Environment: lab
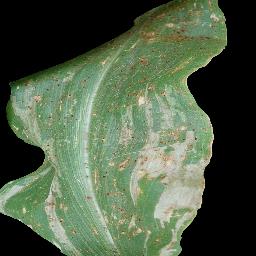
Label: common_rust